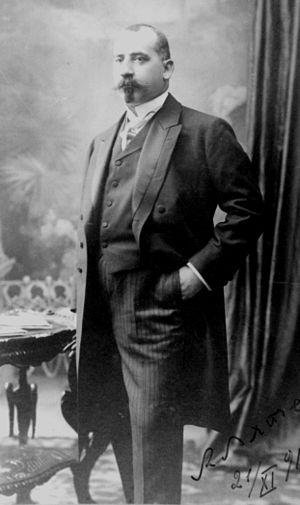
Andrej Ljapčev fut le Premier ministre de la Bulgarie du 12 janvier 1926 au 29 juin 1931.